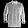
Label: Shirt